Father John Misty

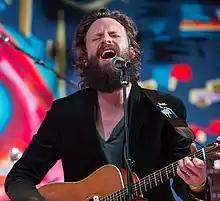
Tillman performing in 2014

After leaving Fleet Foxes, Tillman moved to Los Angeles and signed to his next record label Sub Pop. Dissatisfied with the slow and sad music he had previously made, he adopted the performing name of Father John Misty. The first album under his new name, "Fear Fun", was released on May 1, 2012. A couple of months before the release of the album a video was released for the song "Hollywood Forever Cemetery Sings" starring "Parks and Recreation"s Aubrey Plaza. The album was a dramatic departure from any of Tillman's prior releases.